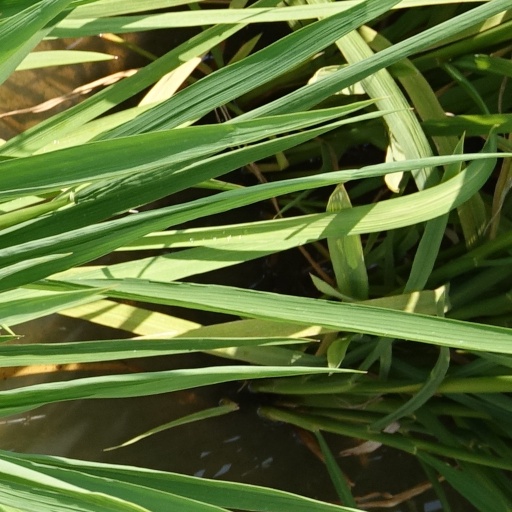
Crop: rice